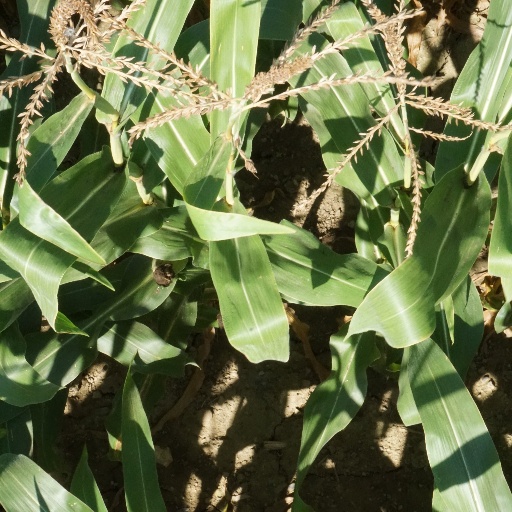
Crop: maize; corn